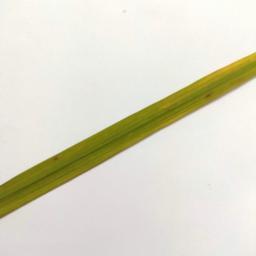
Label: Rice___Brown_Spot